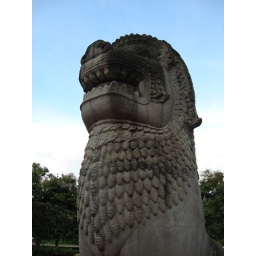
A lion standing guard at a reflecting pool in the park outside of the hotel.